Sarina Russo

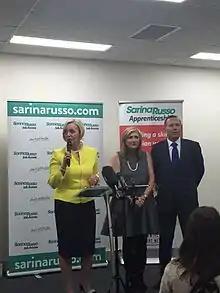
Sarina Russo launches jobactive contract at Sarina Russo Job Access Ringwood with Prime Minister Tony Abbott, September 2015.

Russo migrated to Australia from Sicily with her family in 1956, and attended St Stephen's Primary School and All Hallows' School.